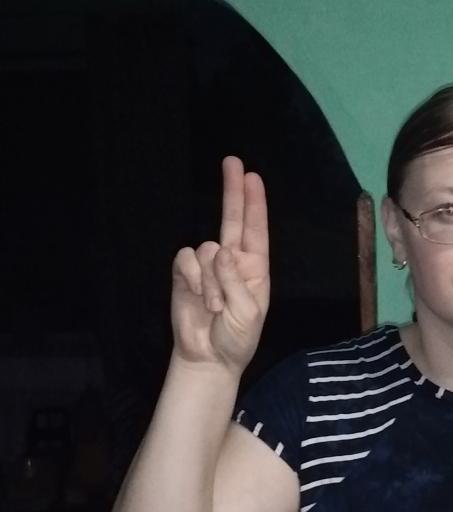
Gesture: two_up